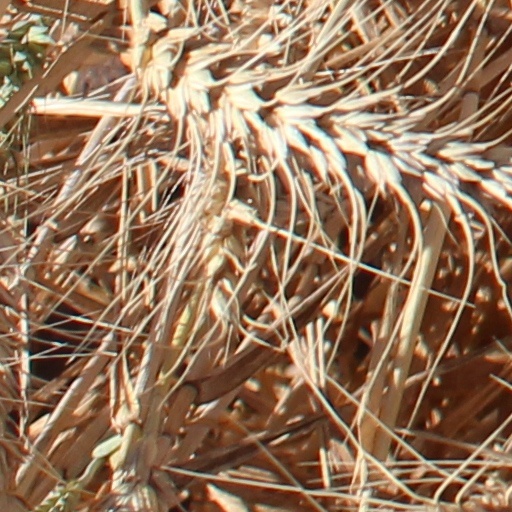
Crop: wheat